Nakajima Ki-8

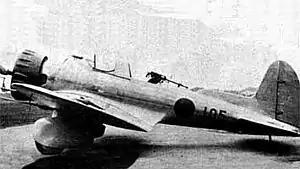
Nakajima Ki-8

The was an unsuccessful attempt by the Nakajima Aircraft Company to interest the Imperial Japanese Army Air Force in a two-seat modern monoplane fighter.